Renfrew, Ontario

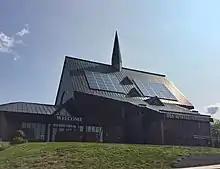
Trinity St. Andrew's United Church

In 1885, the W.H. Kearney family built a wire bridge across the Bonnechere River. The “swinging bridge”, now a town landmark made of wood and cable, is far safer and more secure than the original plank and wire structure. Reconstructed in 1983 by the Town of Renfrew and updated in 2015, it is one of three swinging bridges in Canada and provides an excellent view of the Bonnechere River and the power generation plant.